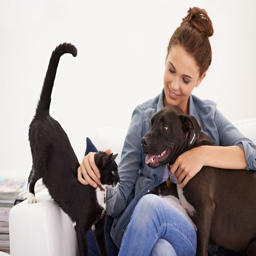
young woman on the couch with her dog and cat